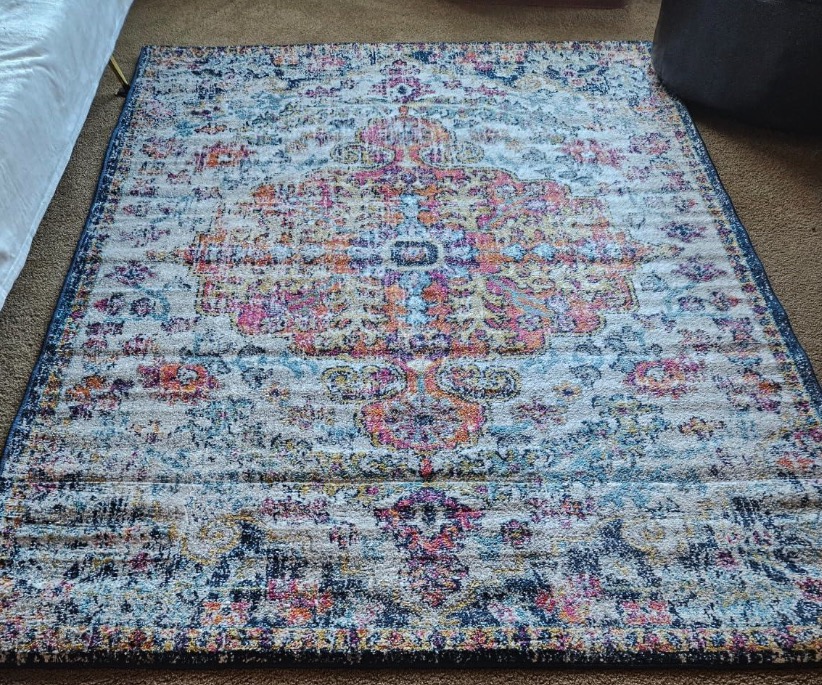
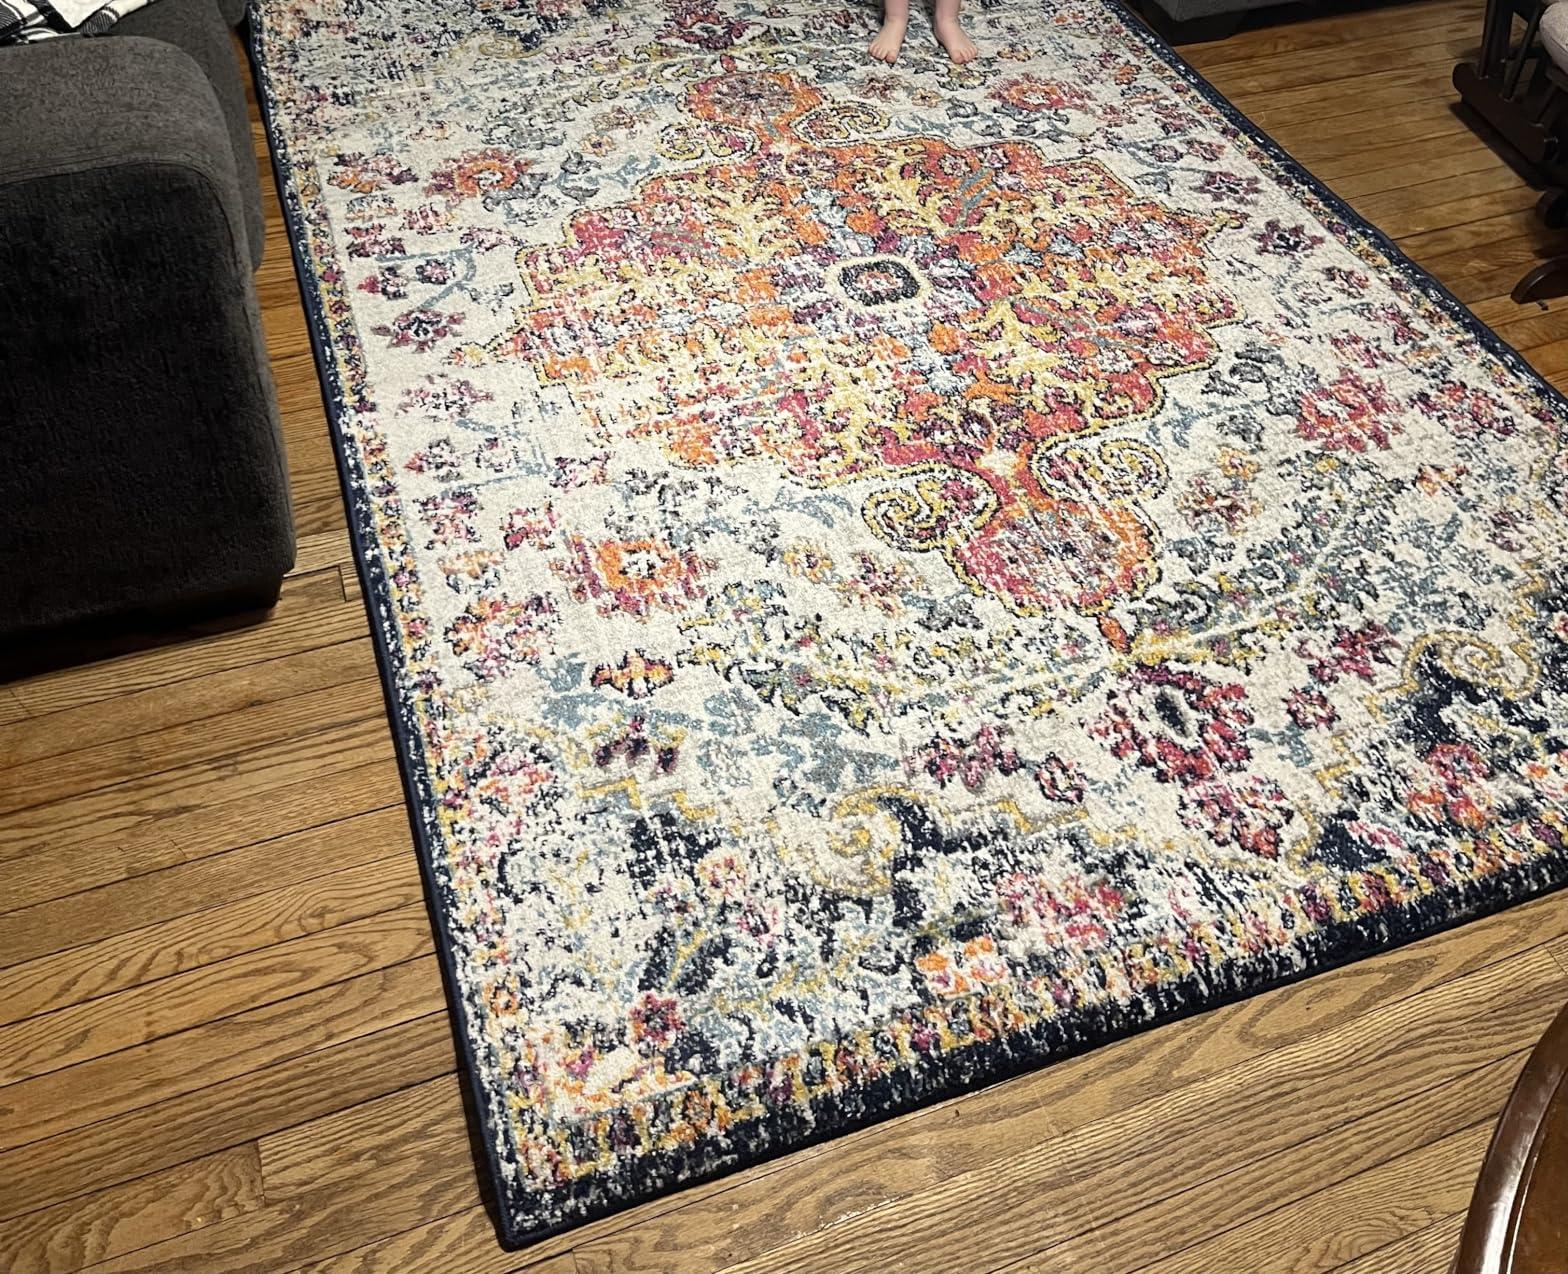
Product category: misc
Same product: yes